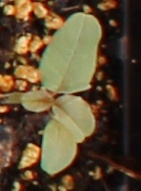
Label: Redroot Pigweed